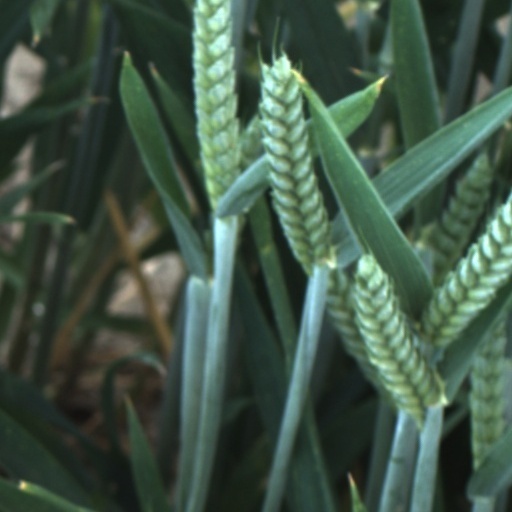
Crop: wheat